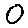
Label: 0